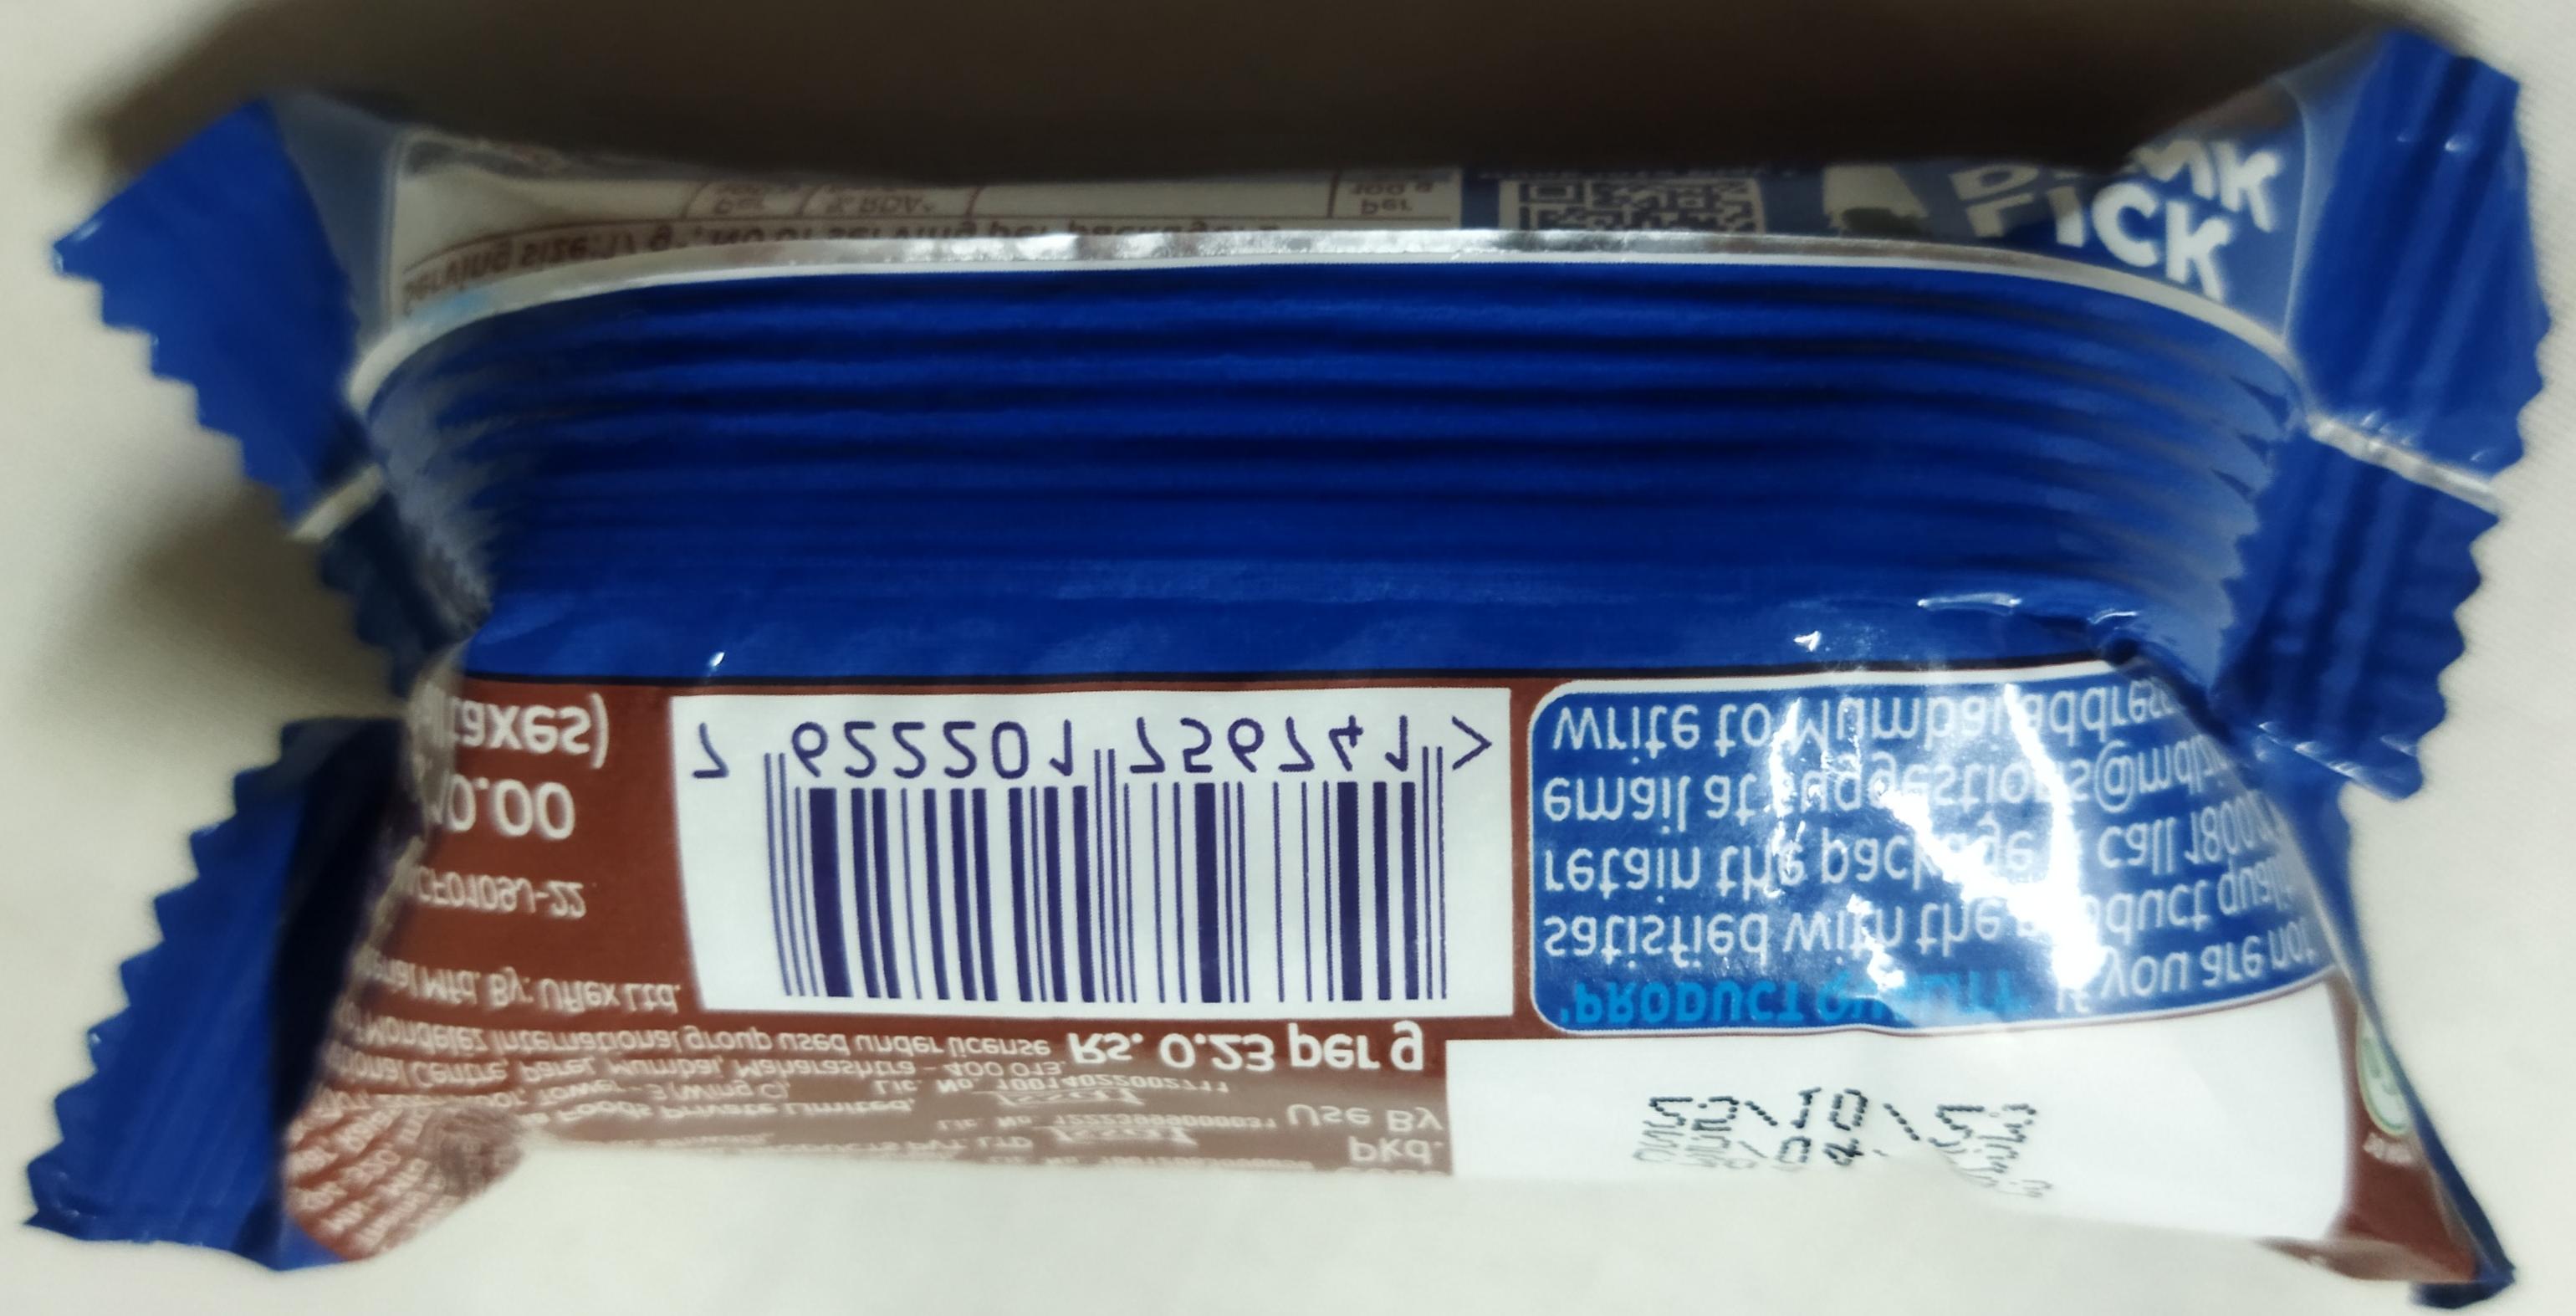
Label: plastics